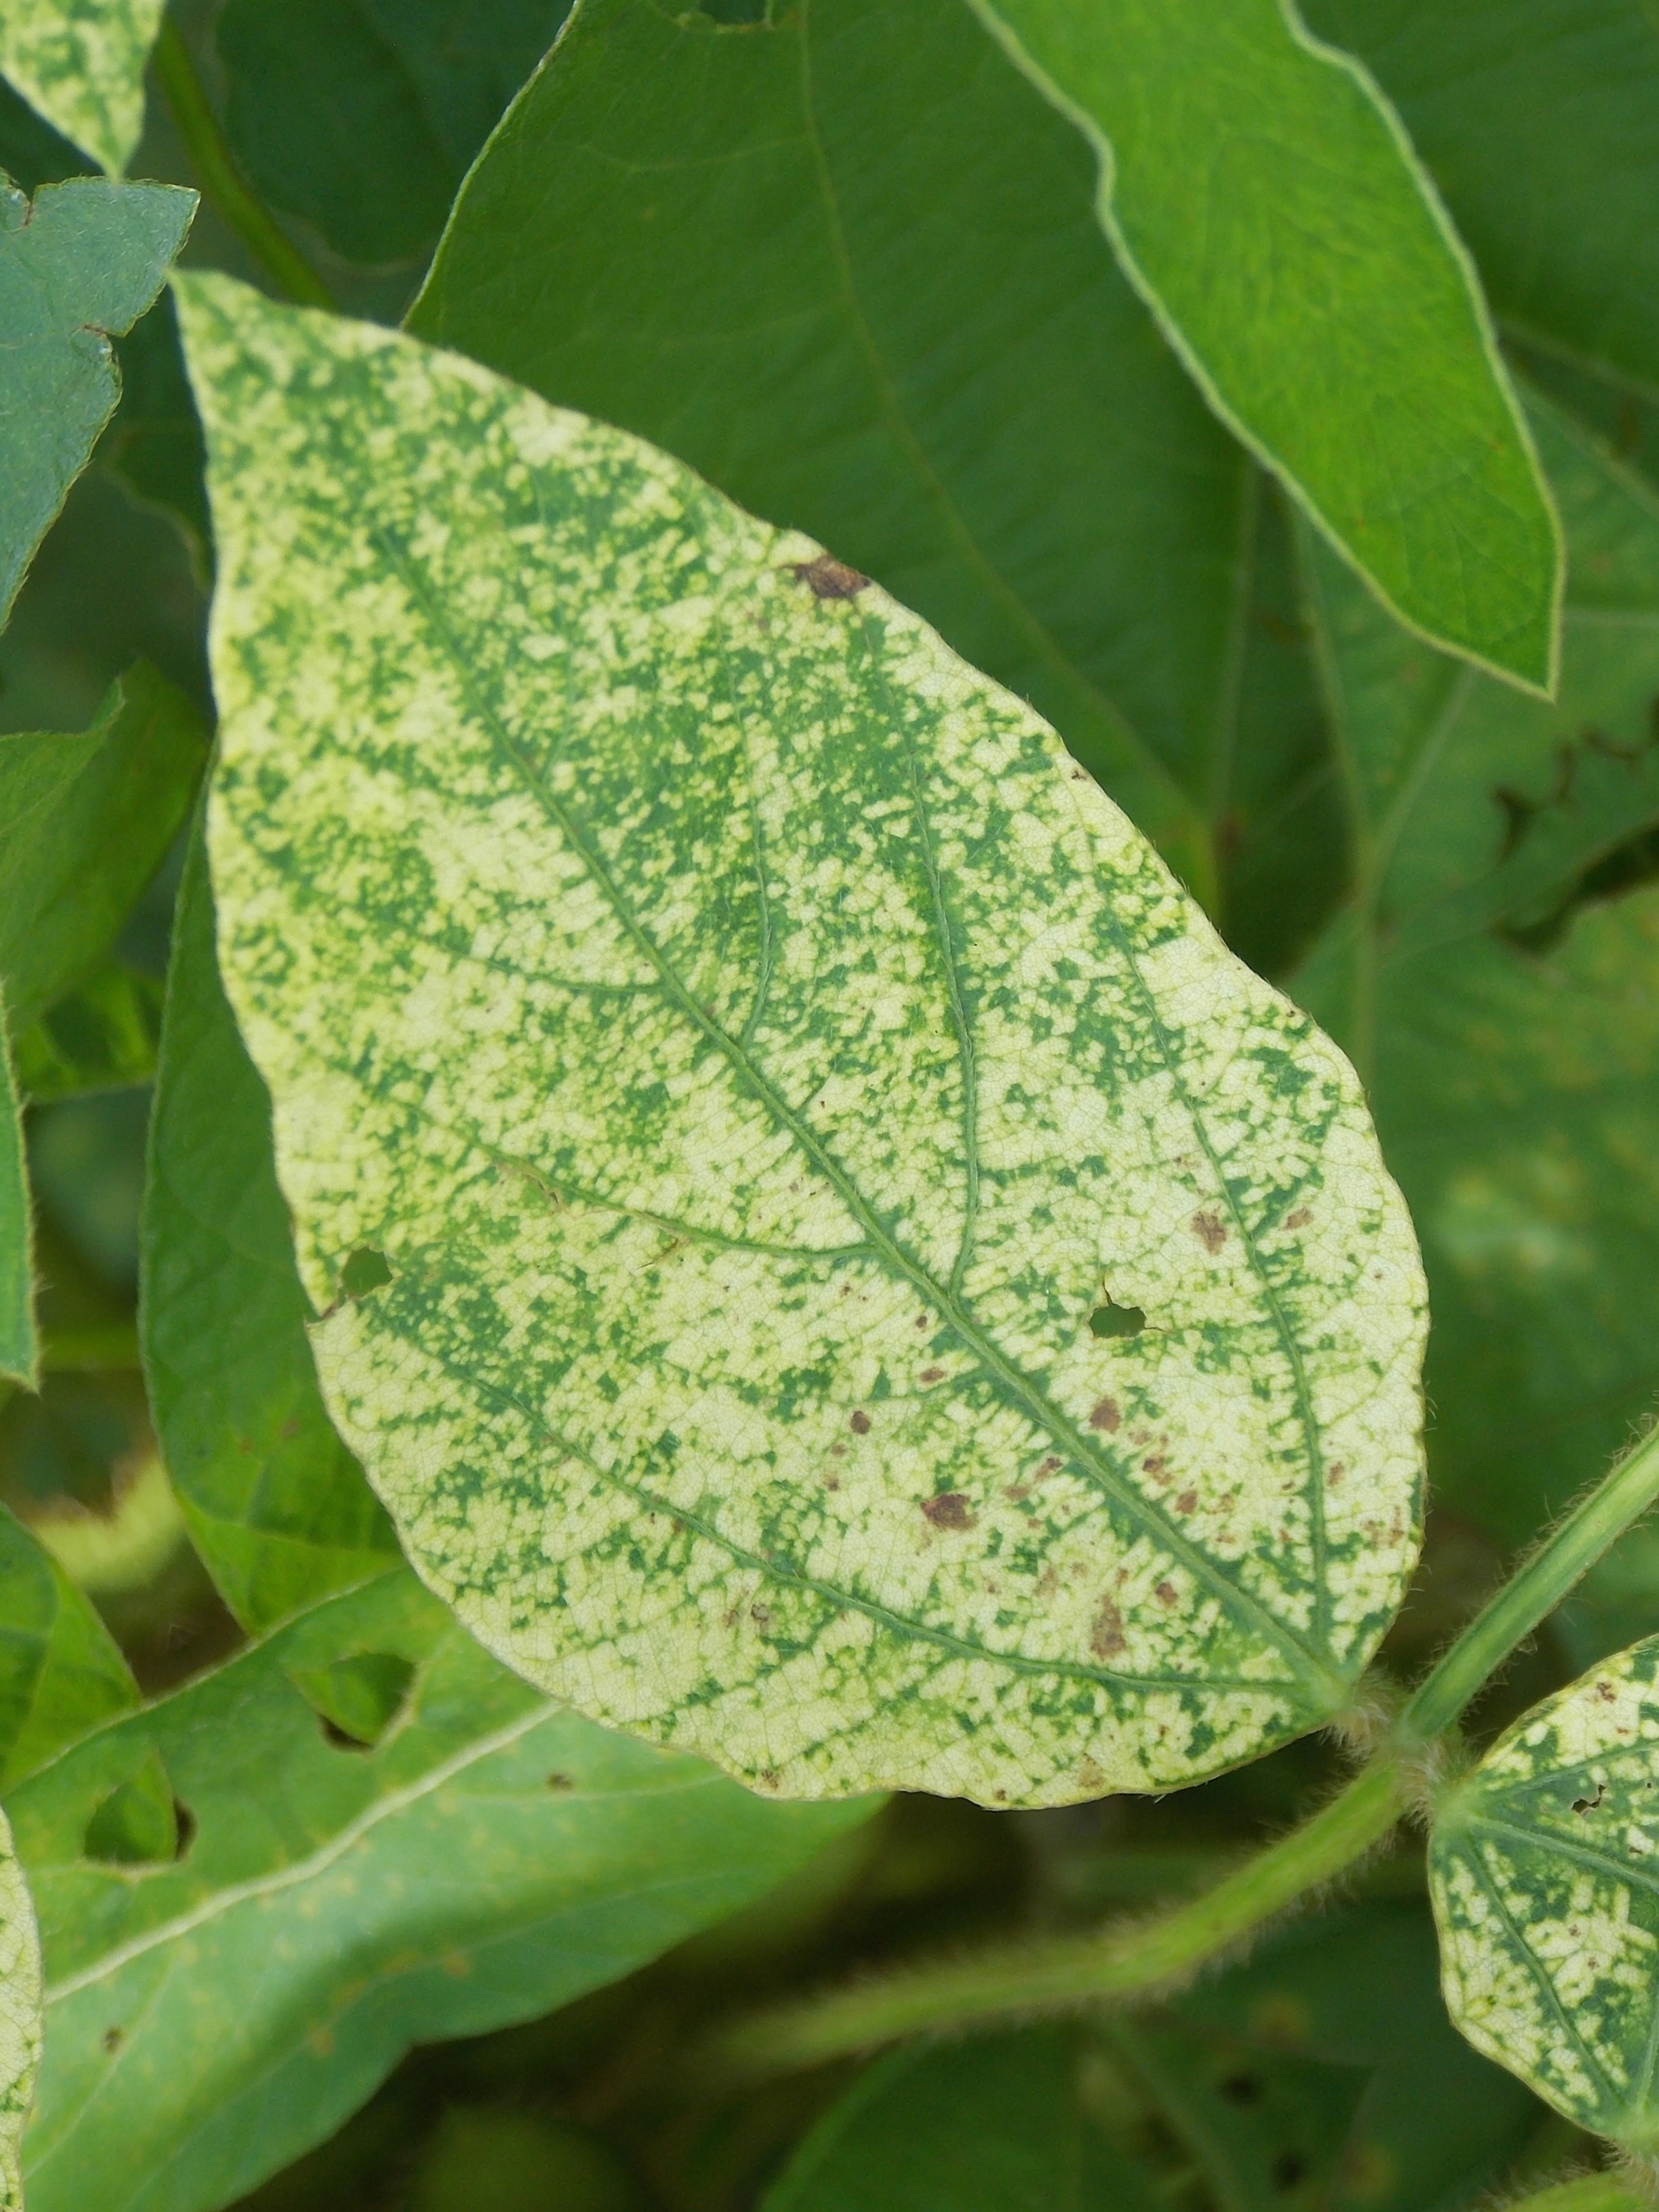
Label: Disease